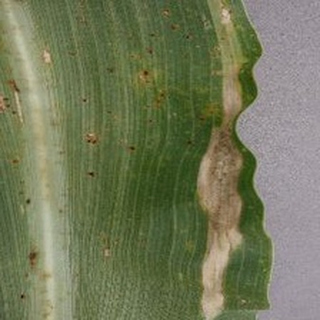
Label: corn_northern_leaf_blight